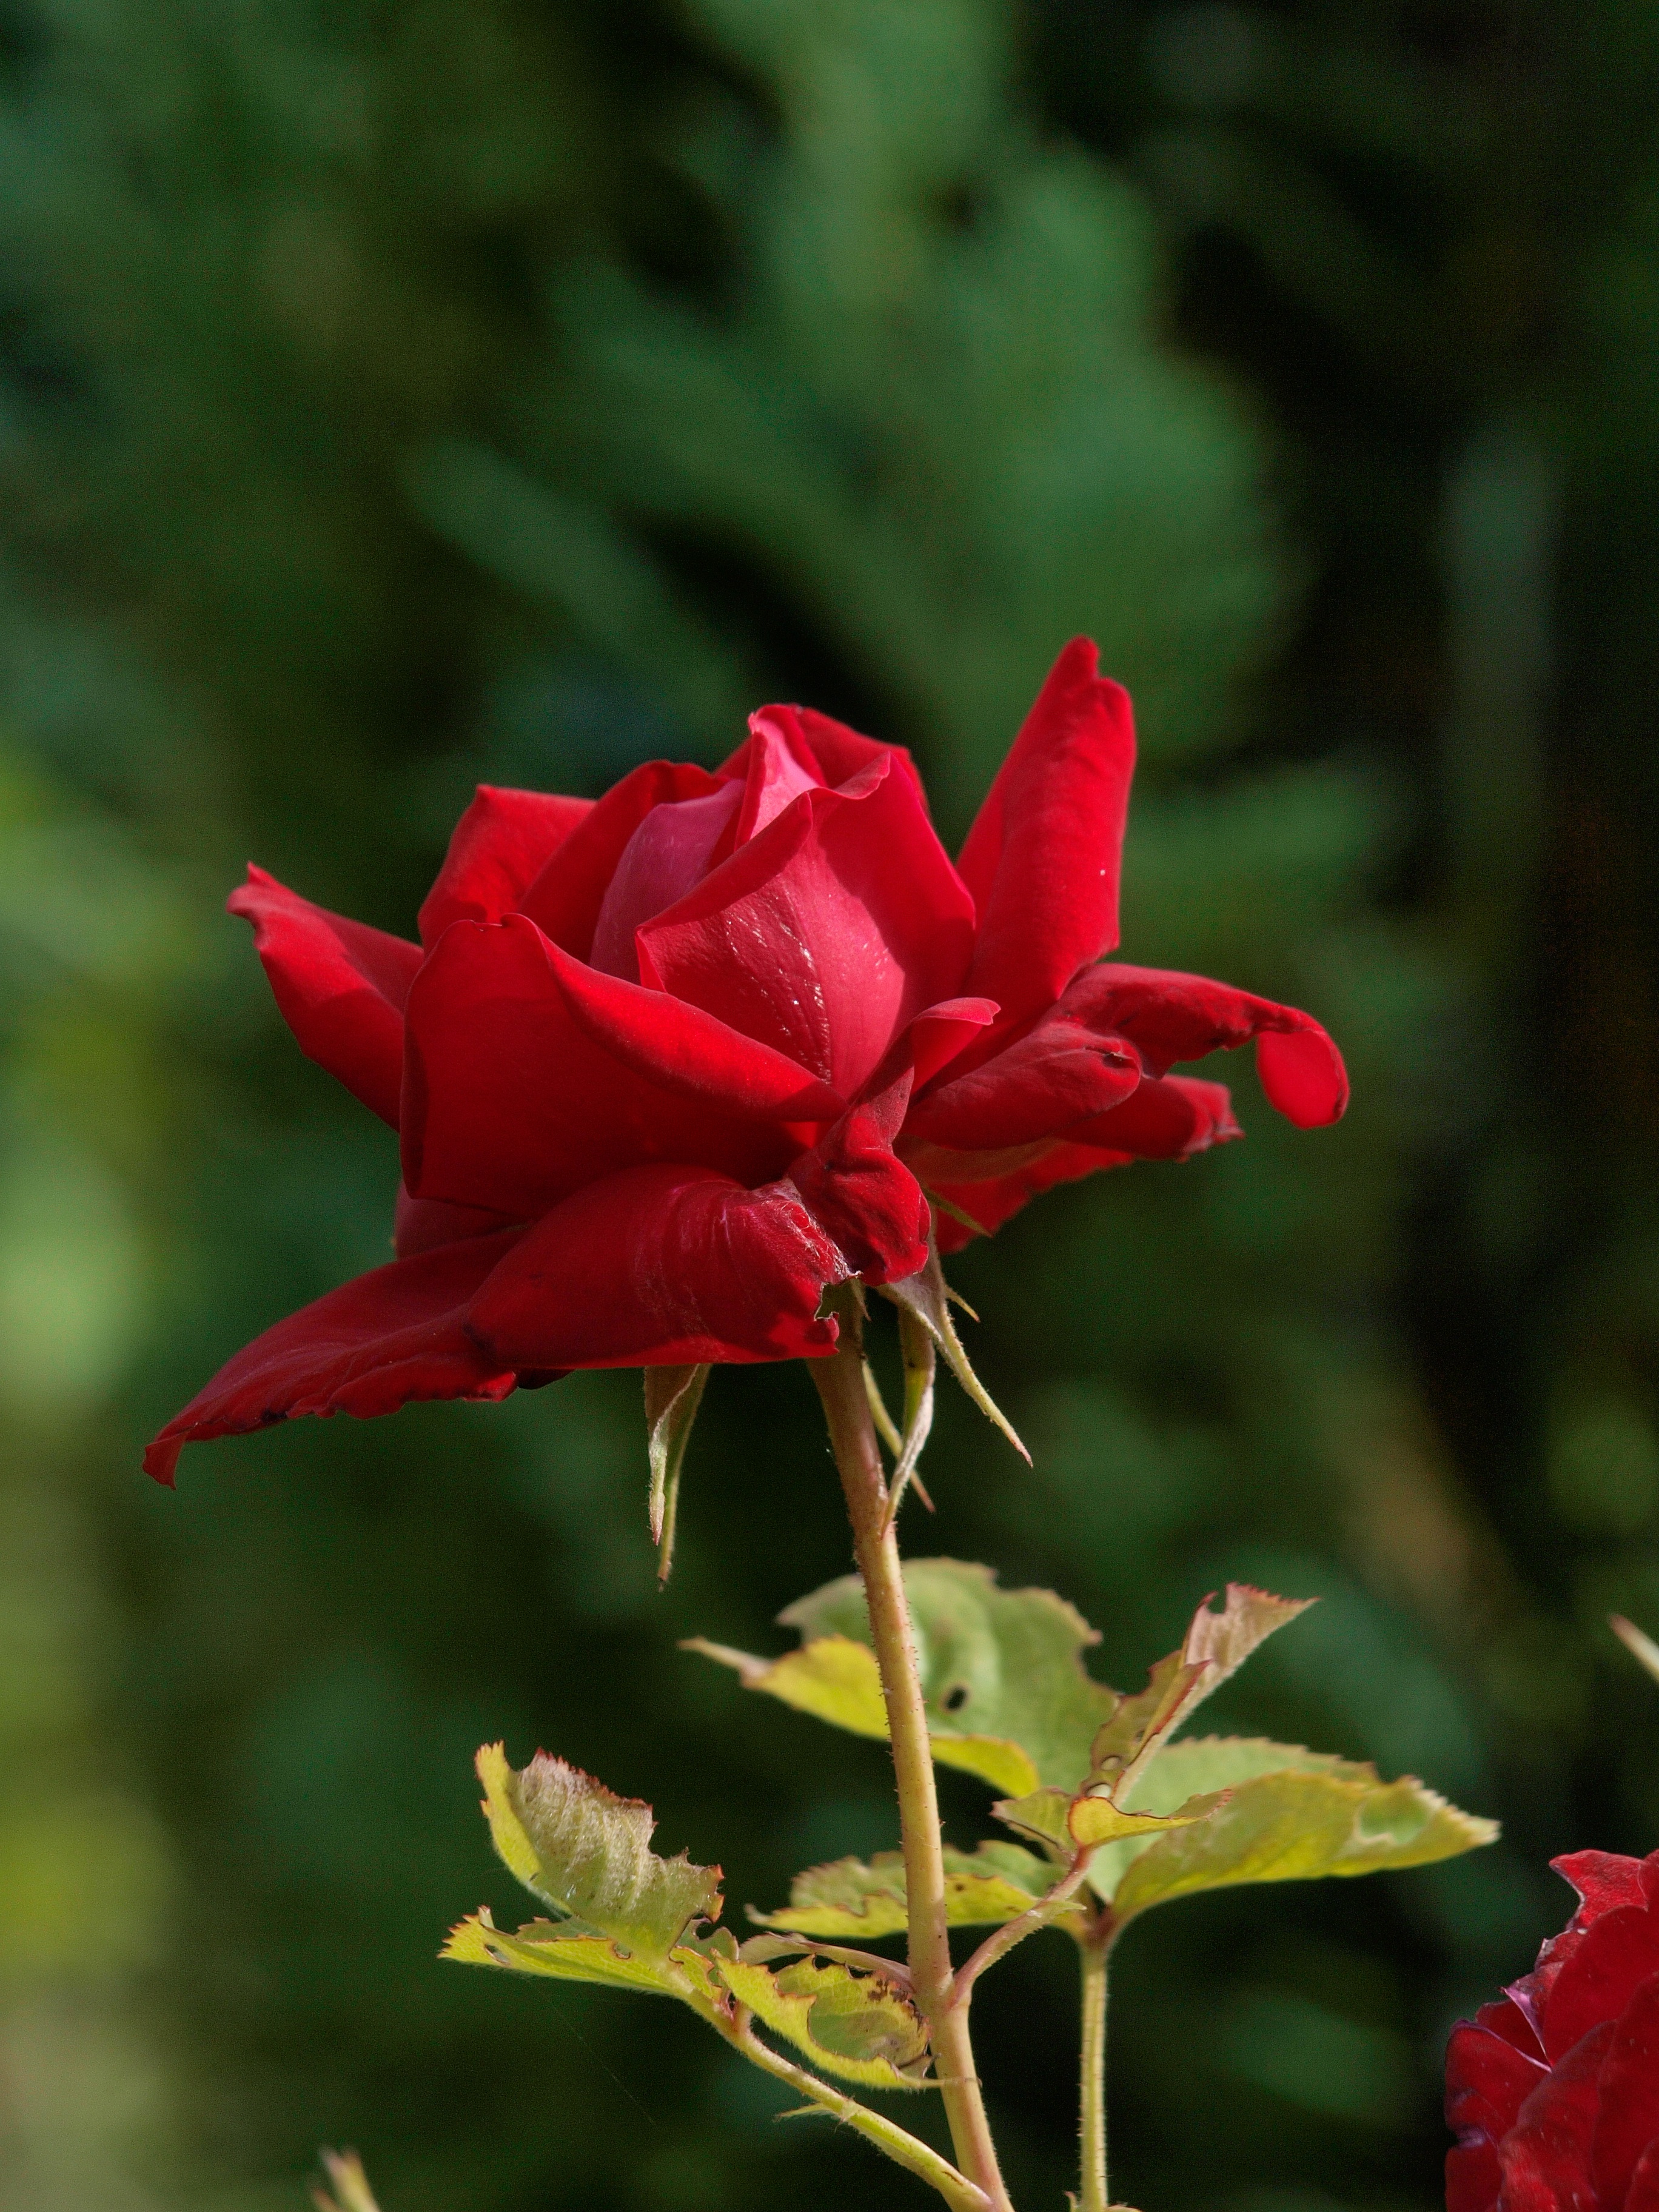
nature, blossom, plant, flower, petal, bloom, summer, love, rose, red, romance, romantic, botany, close, flora, red rose, shrub, beauty, macro photography, flowering plant, garden roses, rose family, plant stem, land plant